Susan Y. Desjardins

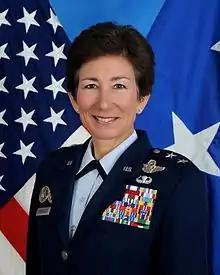
U.S. Air Force Photo

Major General Susan Yvonne Desjardins is a retired major general in the United States Air Force. She last served as director of plans and policy (J5), Headquarters U.S. Strategic Command, Offutt Air Force Base, Neb.